The Dain Curse

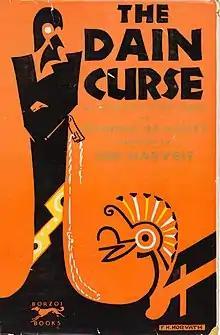
Cover of the first edition

The Dain Curse is a novel by American writer Dashiell Hammett, published in 1929. Before its publication in book form, it was serialized in "Black Mask" magazine in 1928 and 1929.